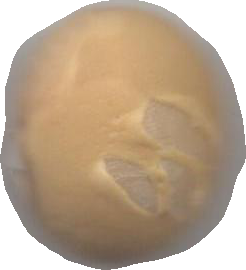
Variety: Dega